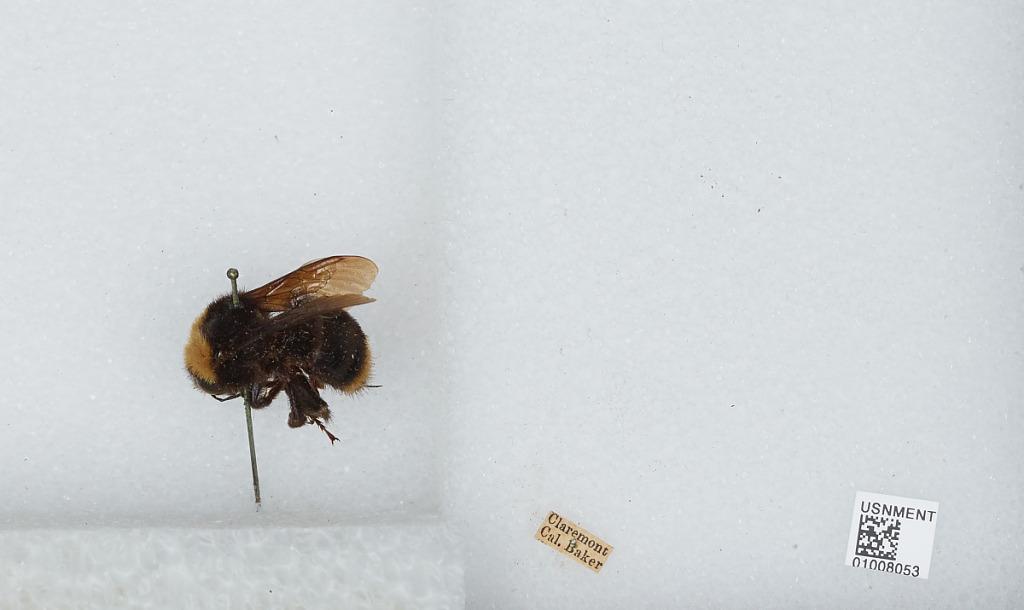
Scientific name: Bombus (Fervidobombus) californicus Smith
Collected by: Baker
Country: United States
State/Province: California
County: Los Angeles
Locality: Claremont
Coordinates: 34.11, -117.72